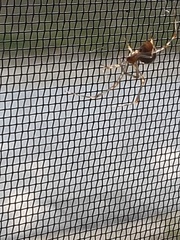
Species: Parasteatoda_tepidariorum